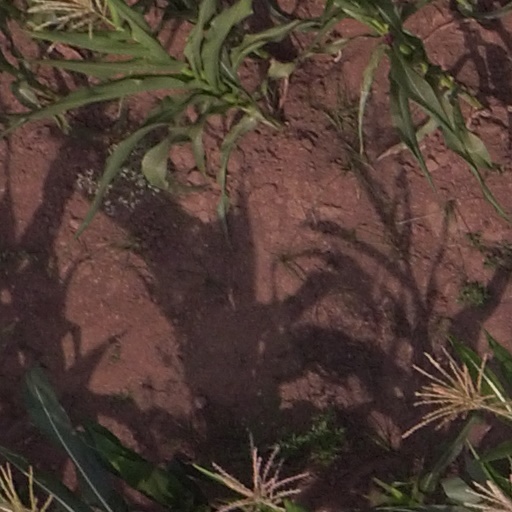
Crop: maize; corn